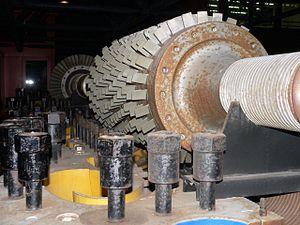
En construction navale, la propulsion désigne l'ensemble des systèmes qui permettent aux navires et bateaux de se déplacer. Elle est effectuée par un propulseur entraîné par un moteur. Le propulseur peut être :